Salvius of Amiens

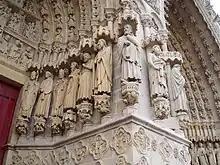
Saint Salvius, 3rd from the left, in St Firminius portal of Amiens Cathedral

The hagiographer Alban Butler (1710–1773) wrote in his "Lives of the Fathers, Martyrs, and Other Principal Saints" under January 11,